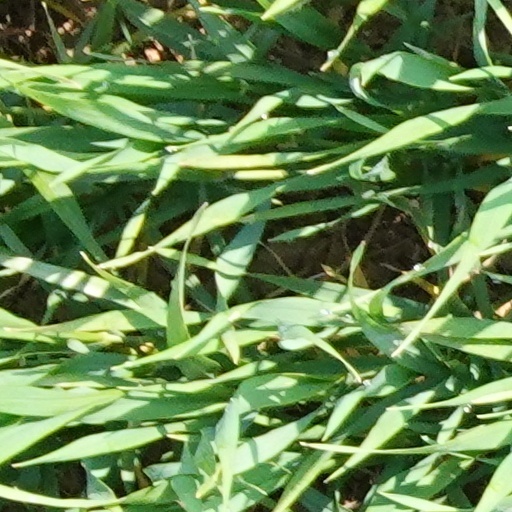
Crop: wheat